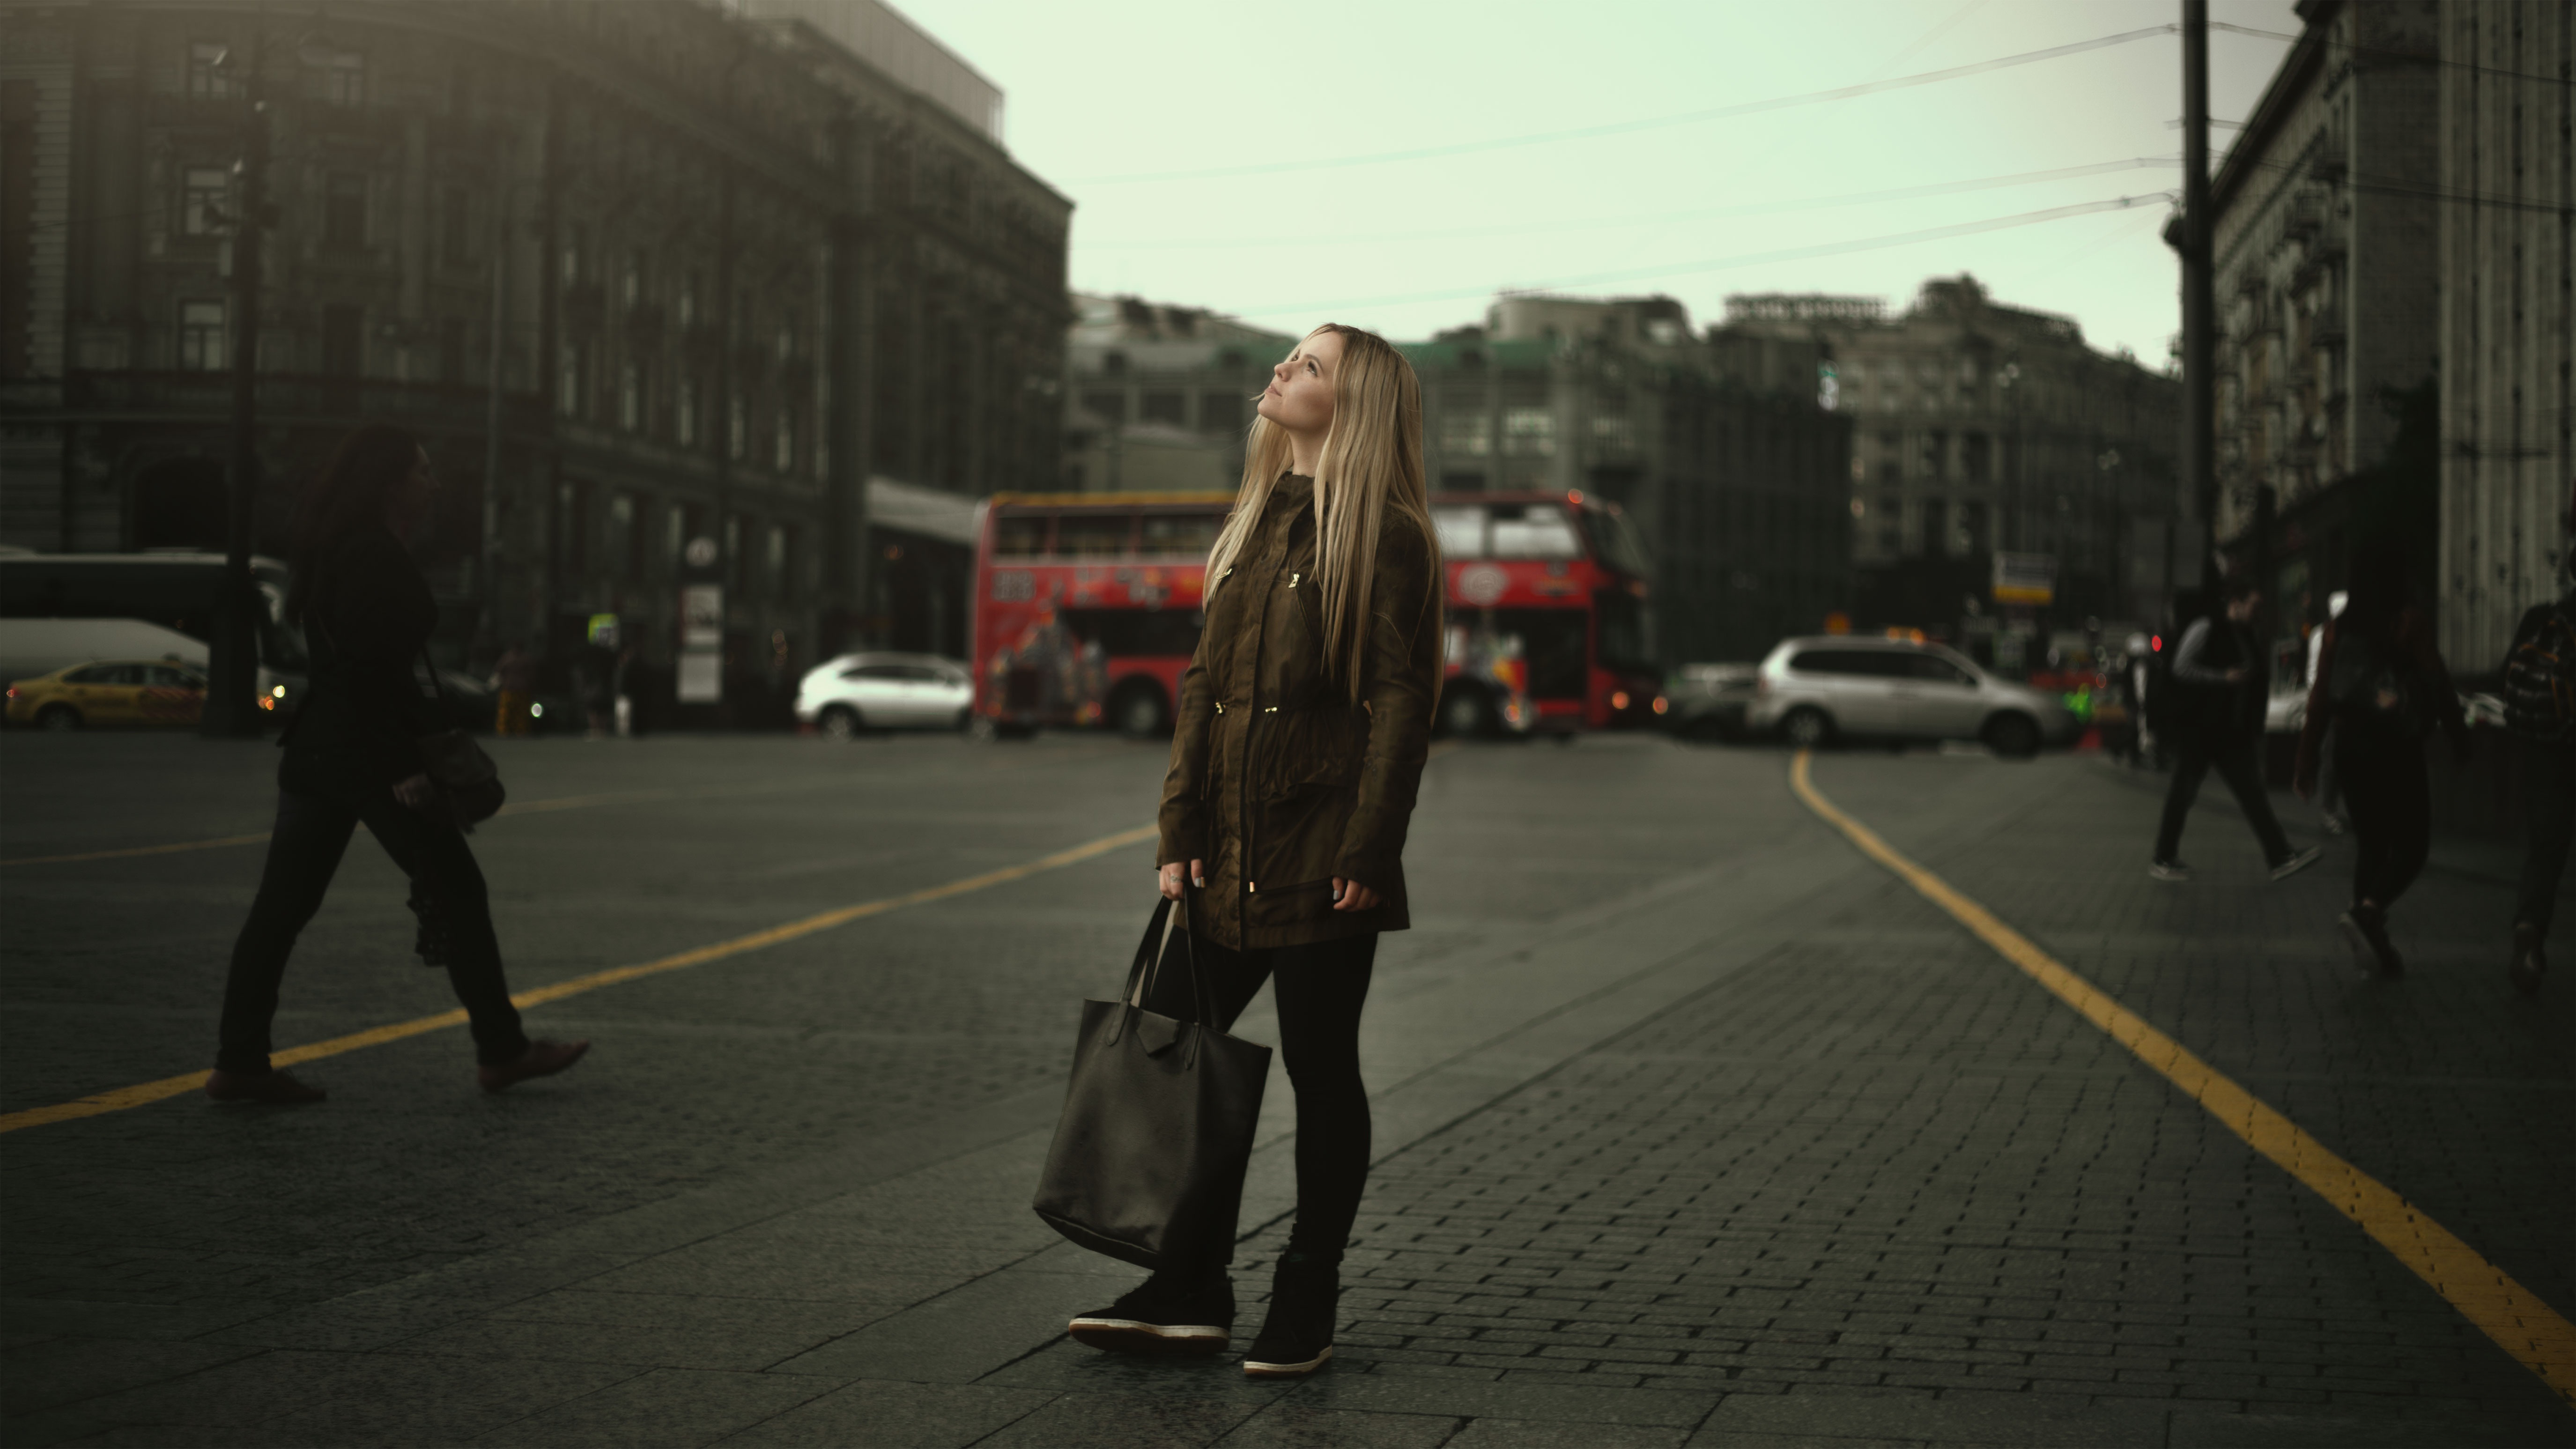
pedestrian, person, winter, people, hair, road, street, view, female, evening, model, youth, autumn, lane, hairstyle, smiling, long hair, eyes, girls, infrastructure, snapshot, beauty, beautiful, style, fine, photoshoot, femininity, handsomely, women s, girl in leather jacket, jackets